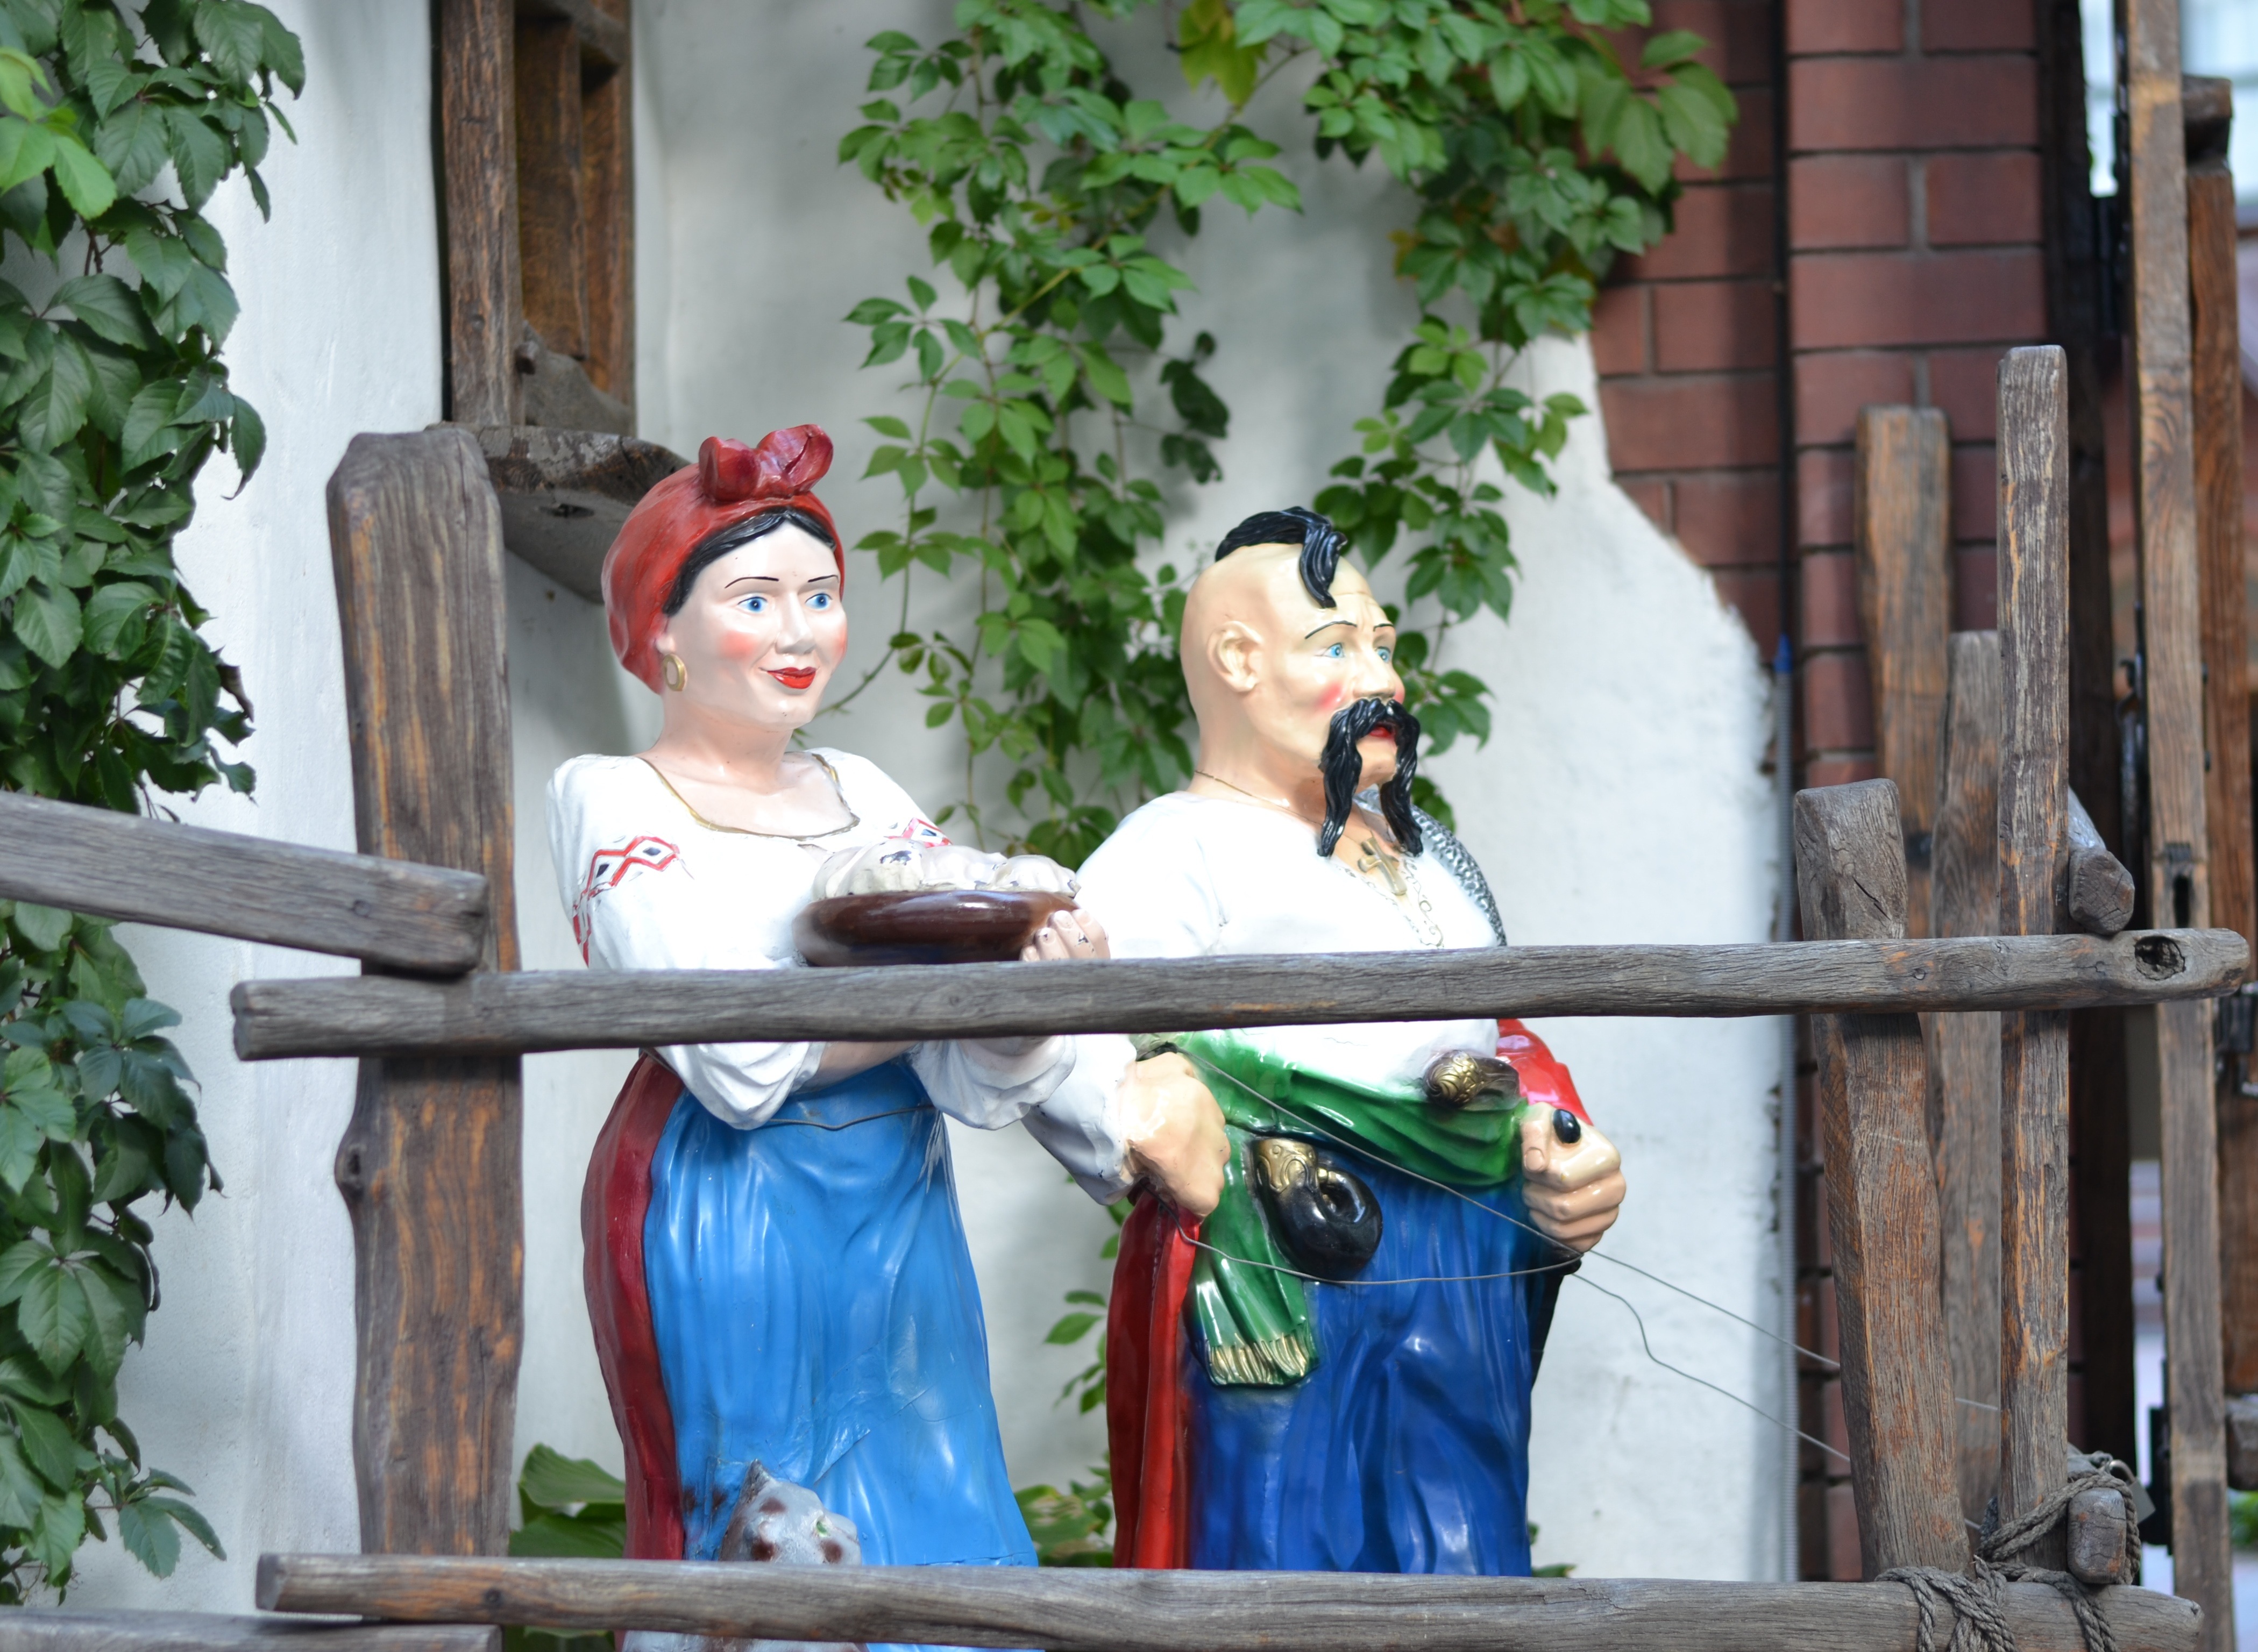
statue, temple, ukraine, folklore, folk art